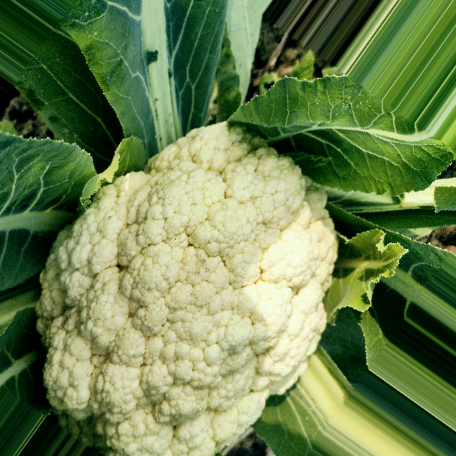
Label: Disease Free